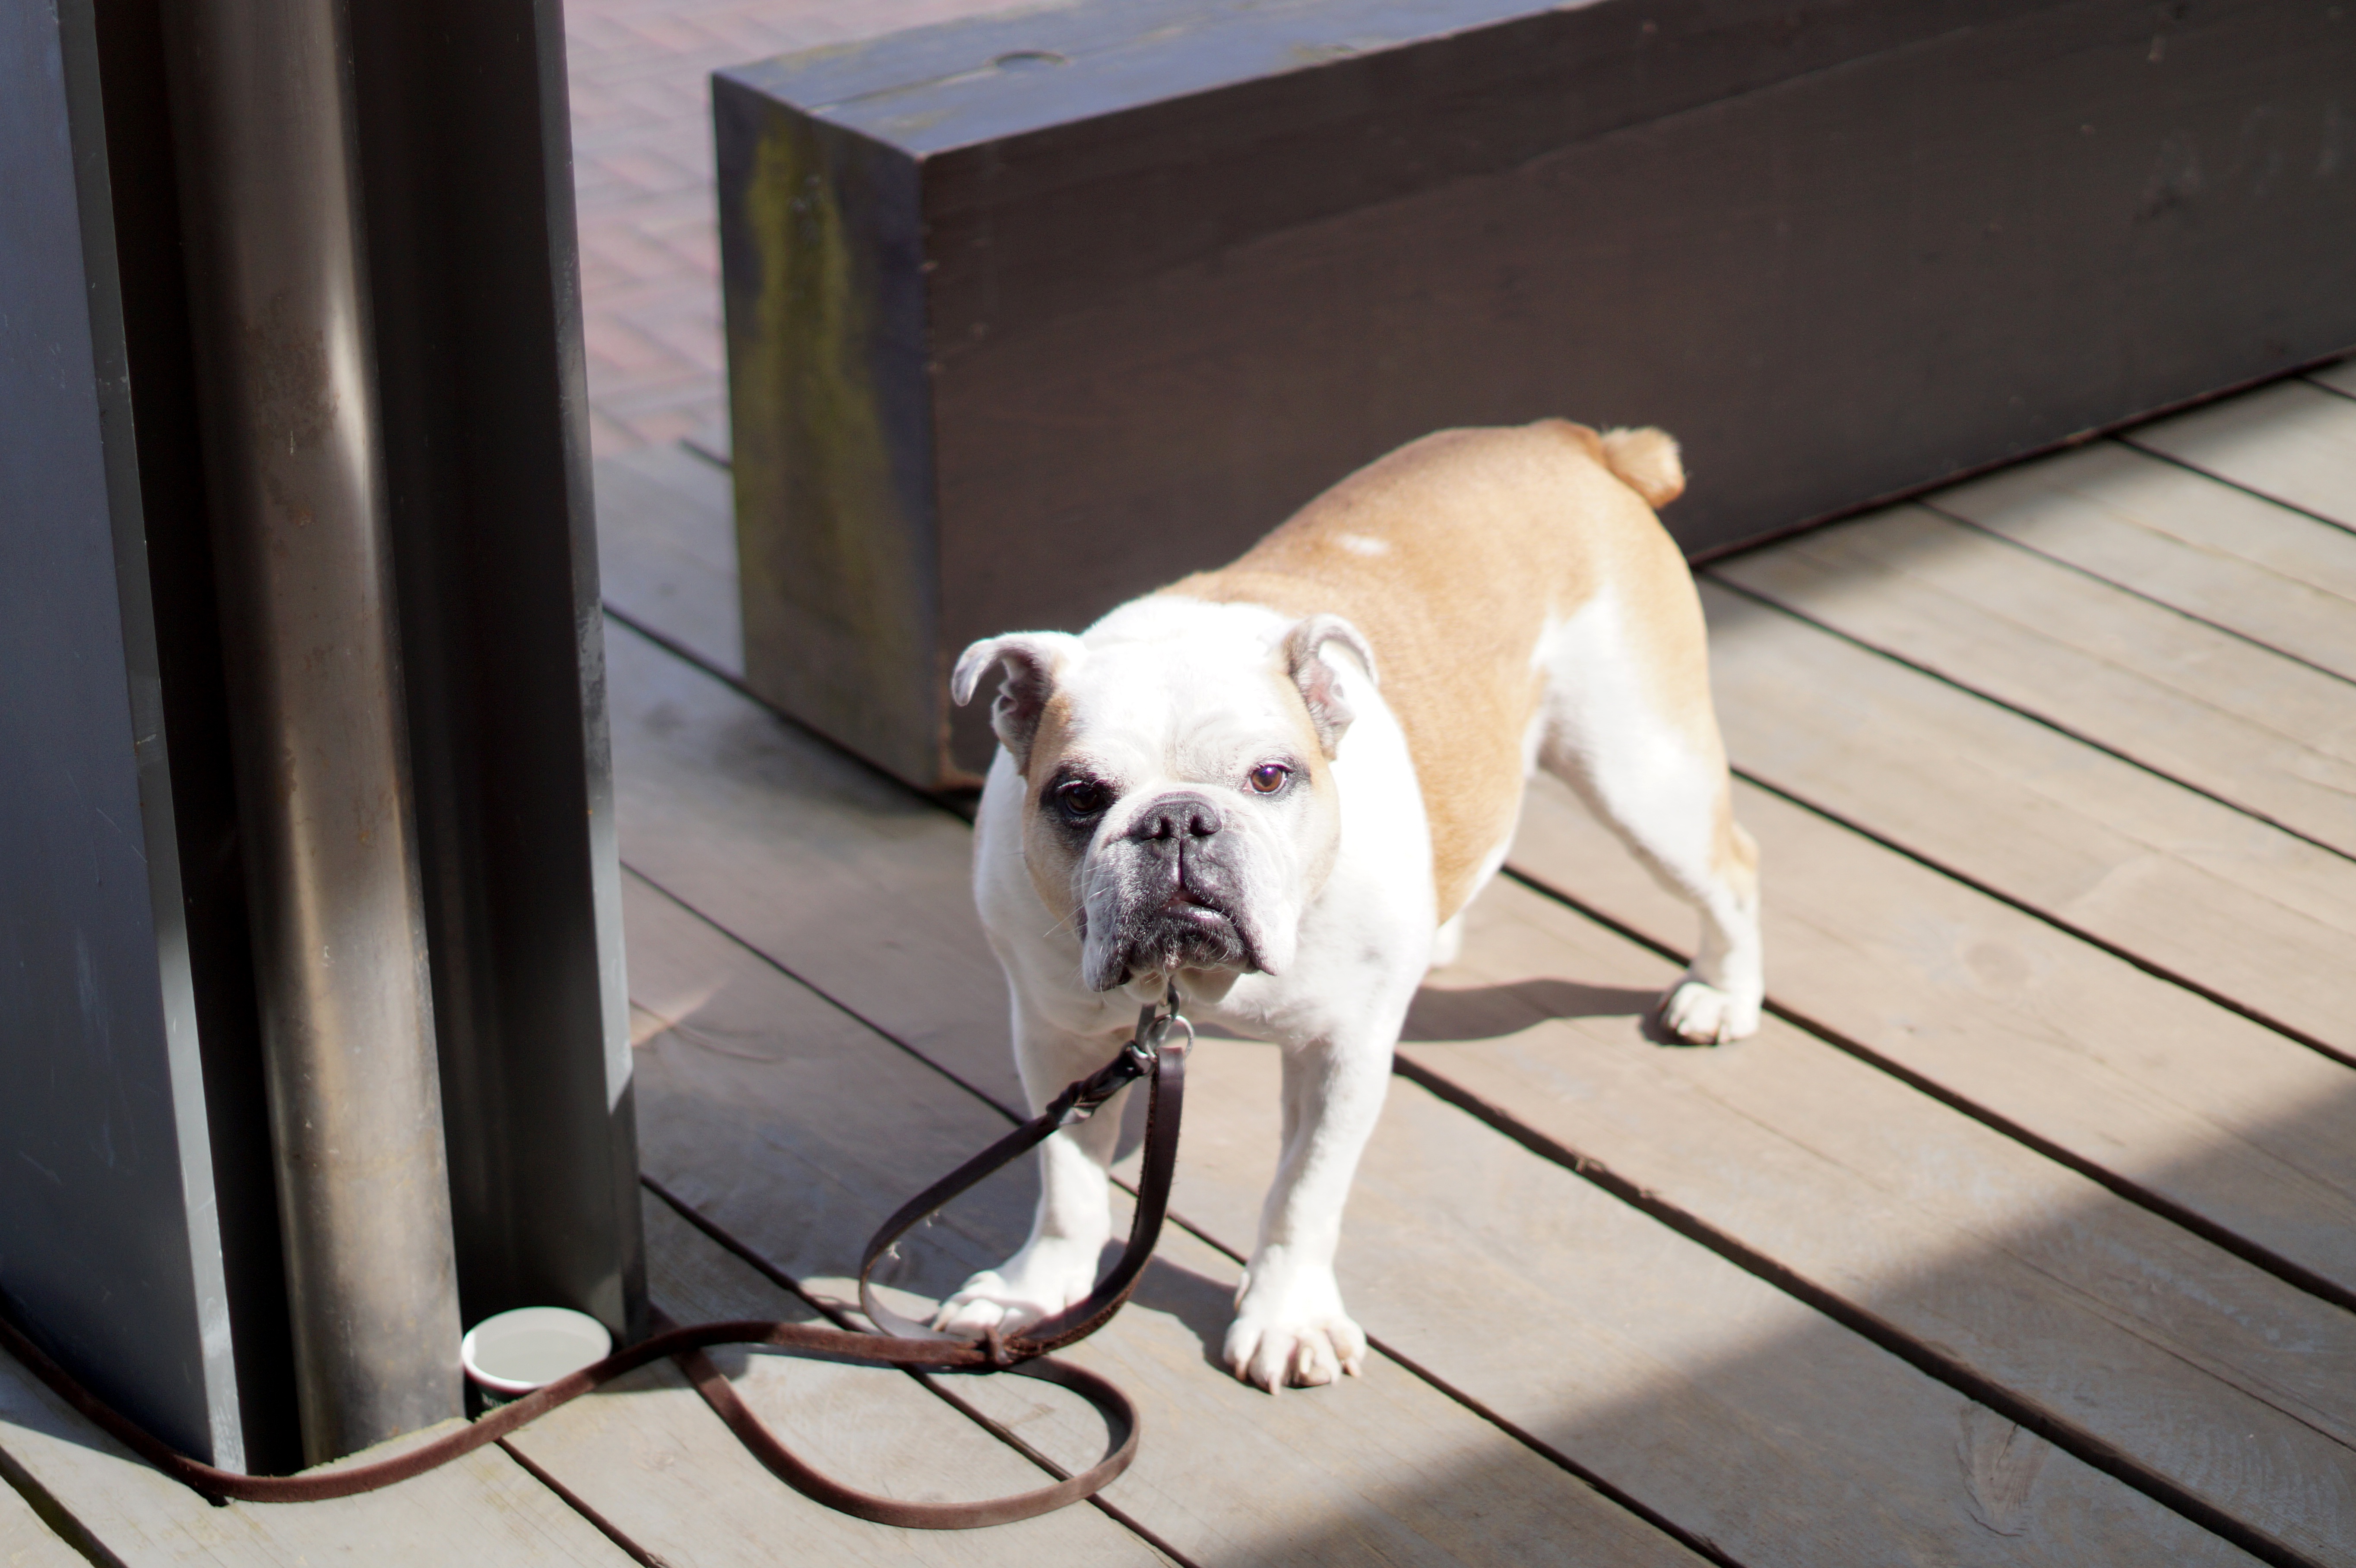
view, puppy, dog, animal, cute, pet, mammal, bulldog, vertebrate, lead, english bulldog, animal shelter, dog like mammal